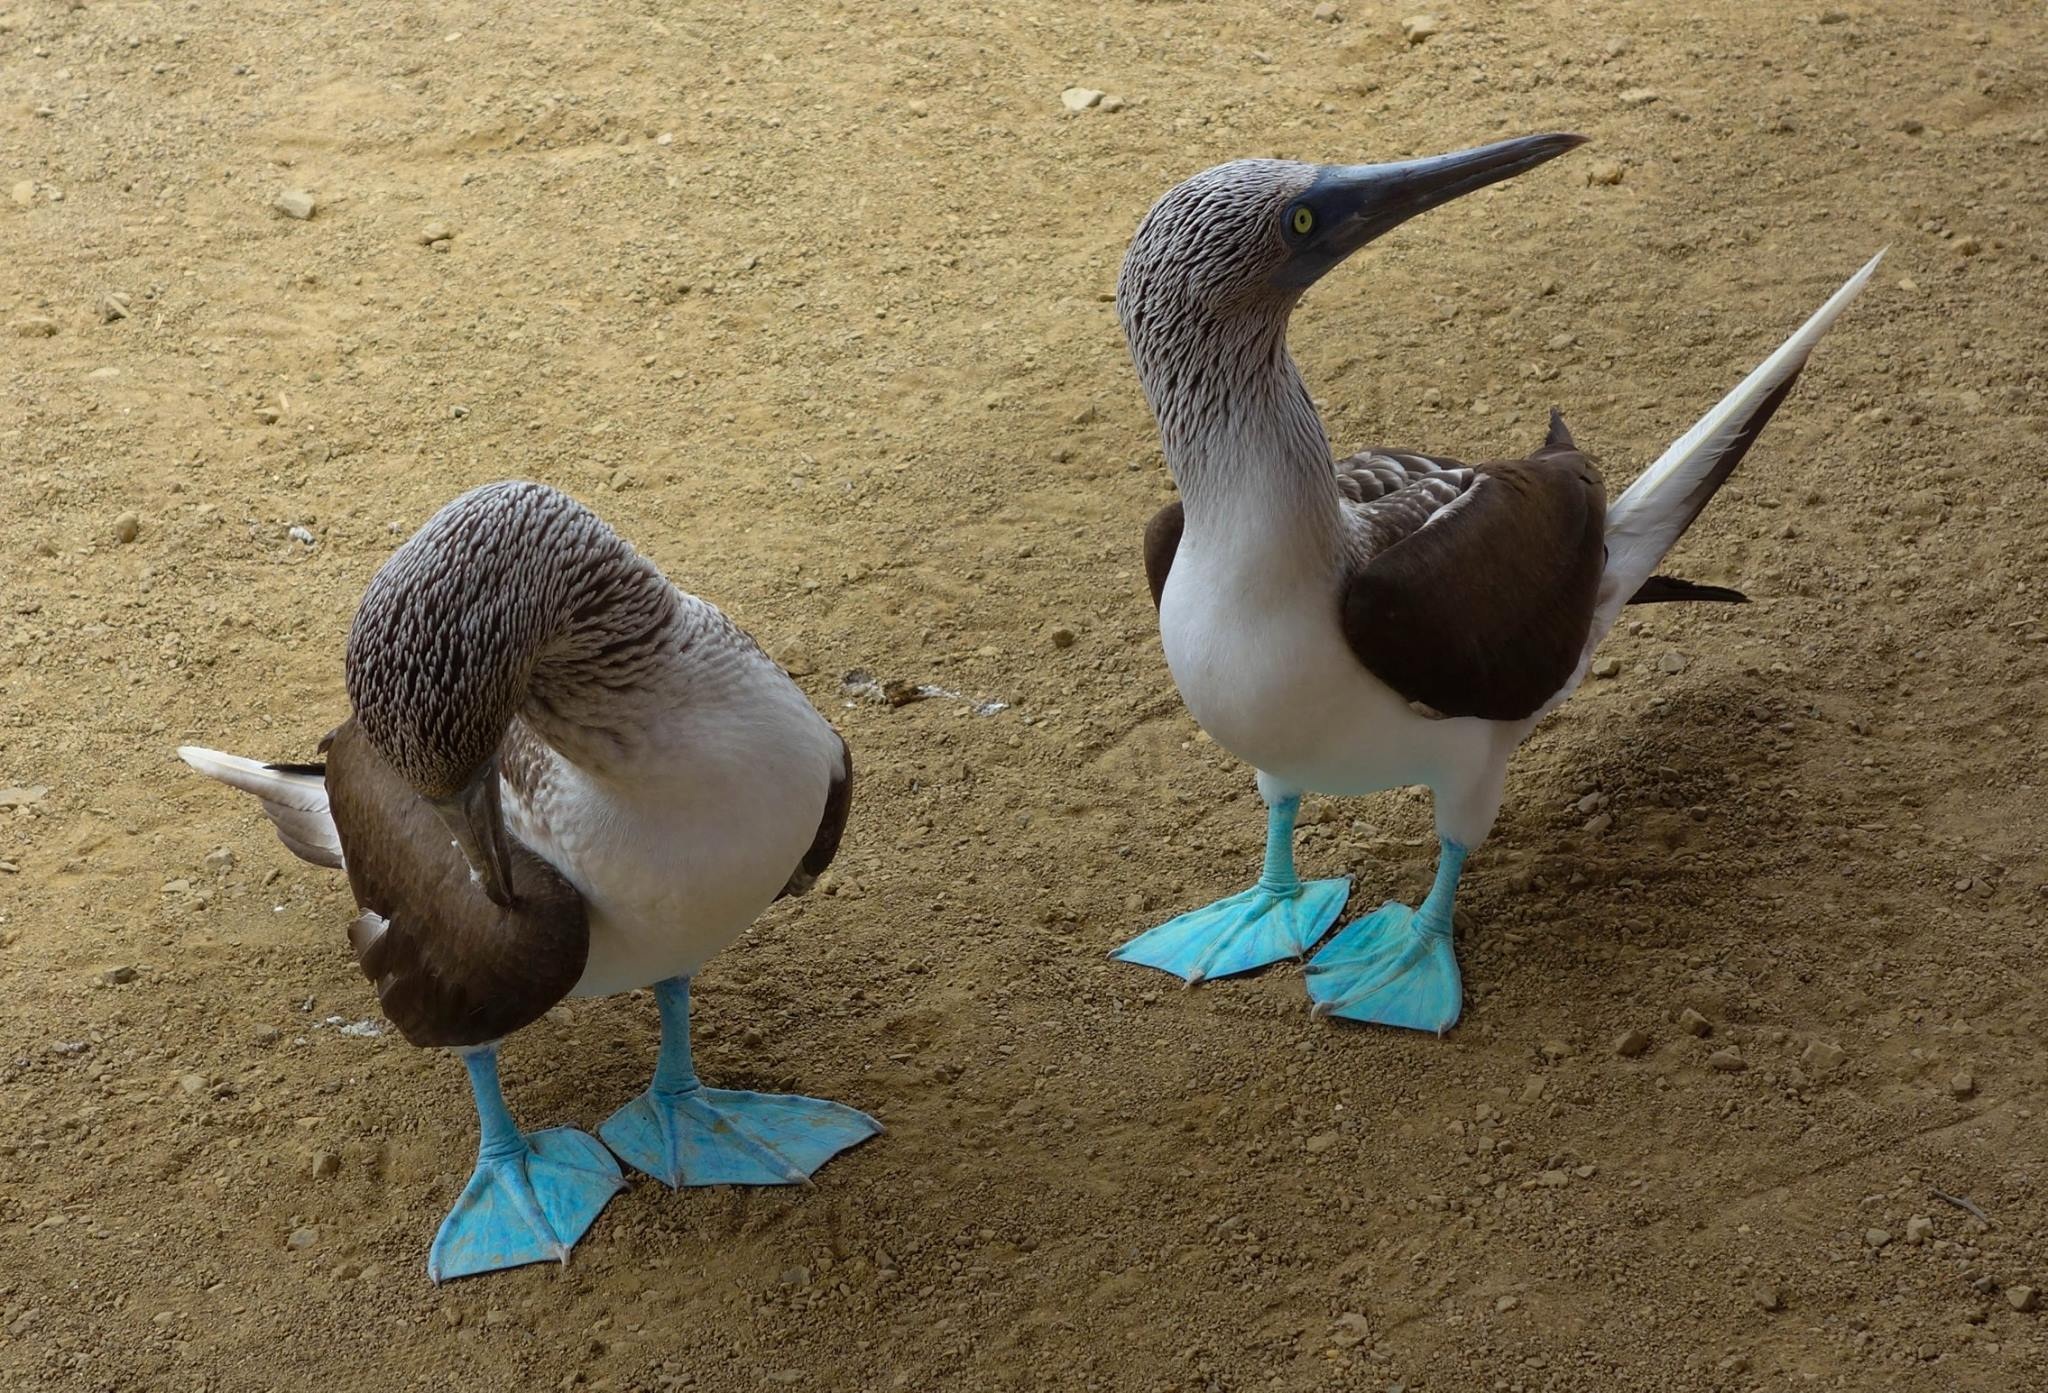
bird, wing, seabird, wildlife, beak, island, blue, fauna, birds, vertebrate, water bird, booby, gannets, suliformes